B5300 road

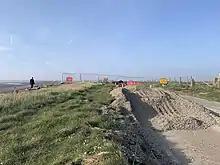
The B5300 closed between Dubmill and Mawbray in April 2019

A quarter of a mile past Milefortlet 21 is another side-road, this time leading to the village of Crosscanonby. There was a car park opposite the turning, but it was claimed by the sea during a winter storm in early 2014. As Allonby bay turns, so does the road, and by the time it reaches Maryport golf club it is heading almost due west. A bend in the road as it cuts through the golf course, however, puts it back on a more southerly course as it enters the final mile toward its southern terminus. A quarter of a mile beyond the golf club is Maryport cemetery, on the outskirts of the town.